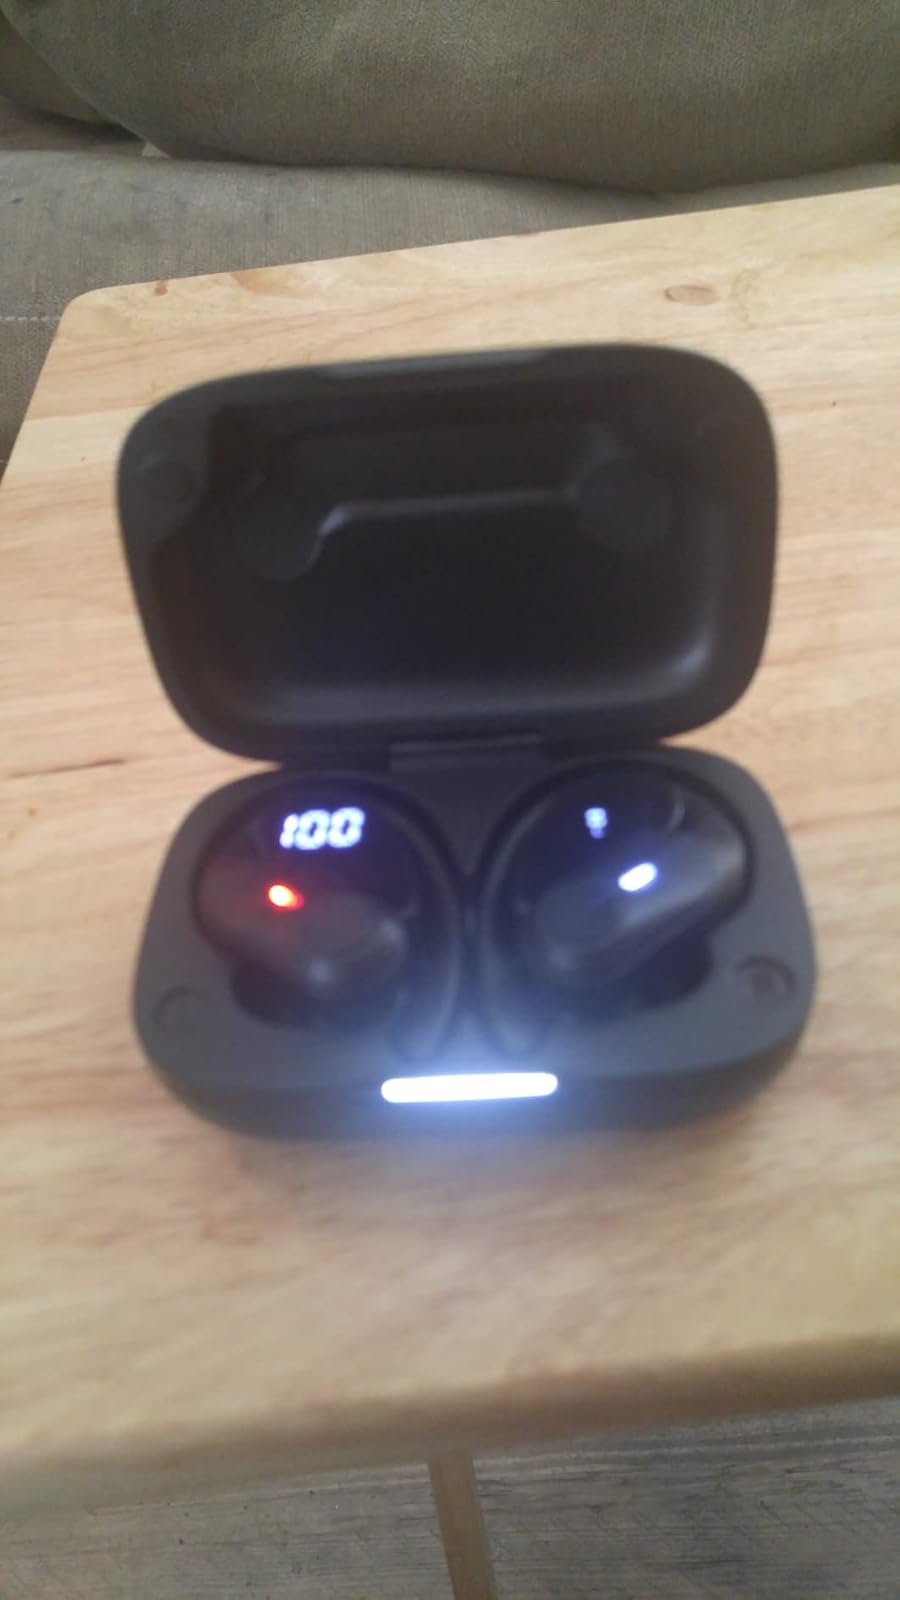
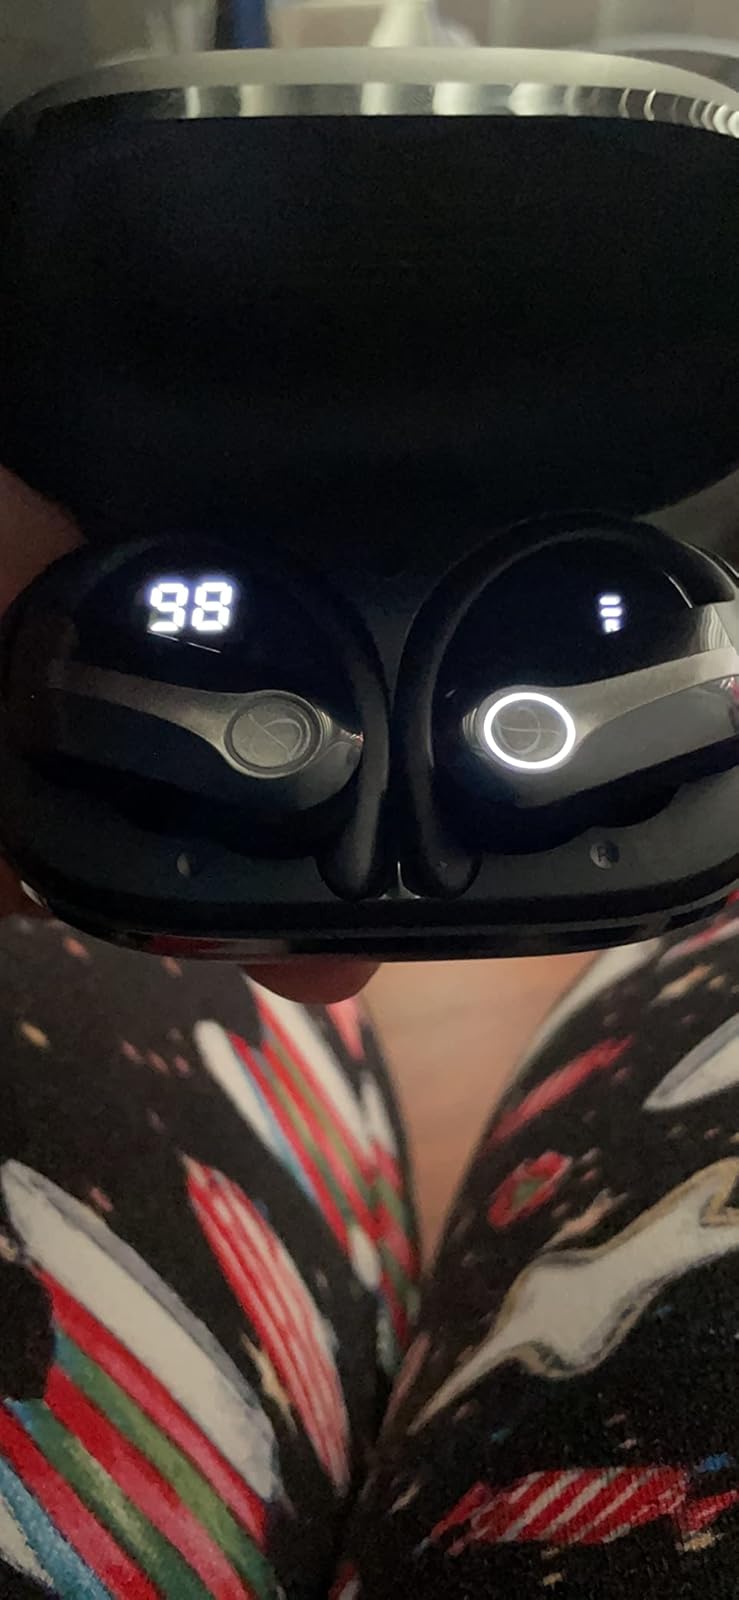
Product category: earbuds
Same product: no